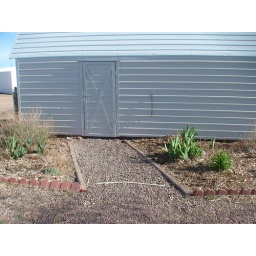
garden bed by shed door